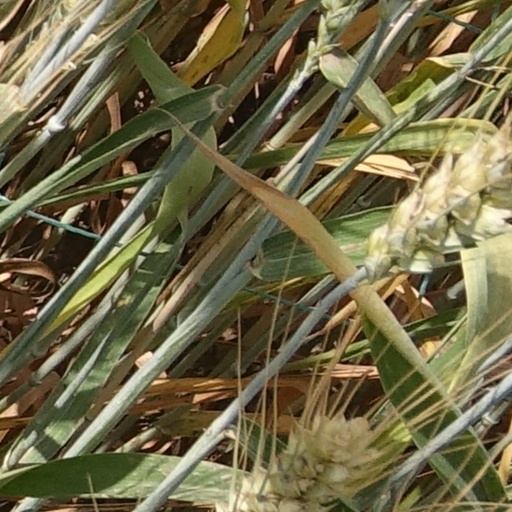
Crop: wheat